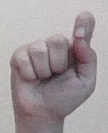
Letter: fa